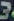
Number: 3